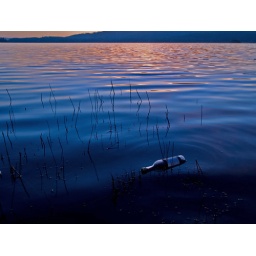
I found this bottle in the water when I was out taking picture of the sunrise. All constructive comments/feedback are welcome.